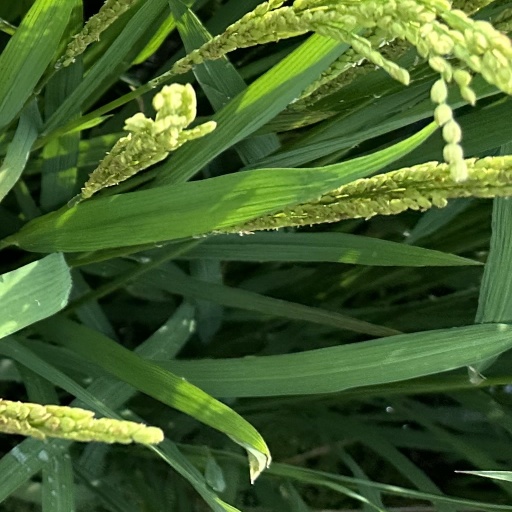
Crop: rice